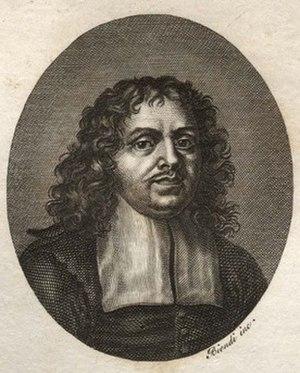
Antonio Cararrio, poète italien né à Nardò en 1630 et mort à Rome en 1702.